Space-based radar

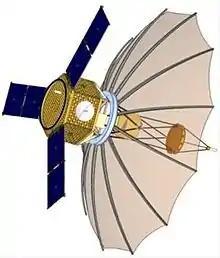
ORS-2

Space-based radar or spaceborne radar is a radar operating in outer space;